Vaptsarov Peak

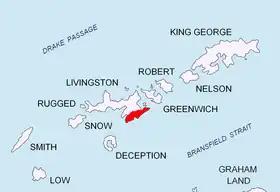
Location of Tangra Mountains on Livingston Island in the South Shetland Islands.

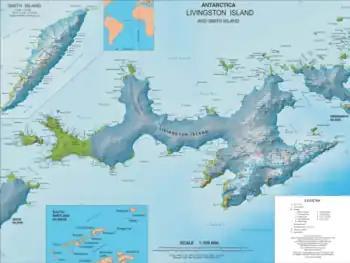
Topographic map of Livingston Island and Smith Island

Vaptsarov Peak rises to approximately 410 m in Delchev Ridge, Tangra Mountains, eastern Livingston Island in the South Shetland Islands, Antarctica. The peak has steep and ice-free western slopes, and surmounts Ihtiman Hook to the northwest and Sopot Ice Piedmont to the east, north and west.